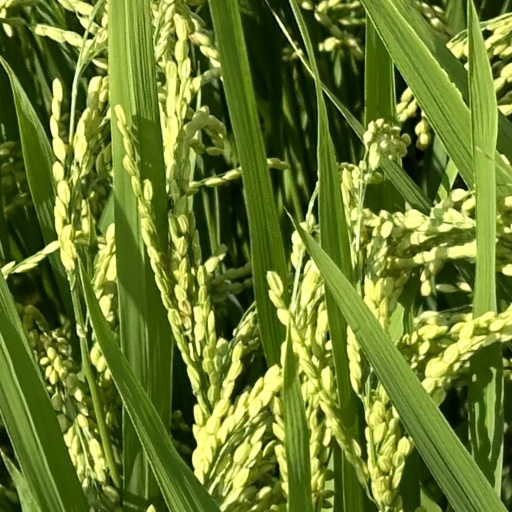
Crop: rice